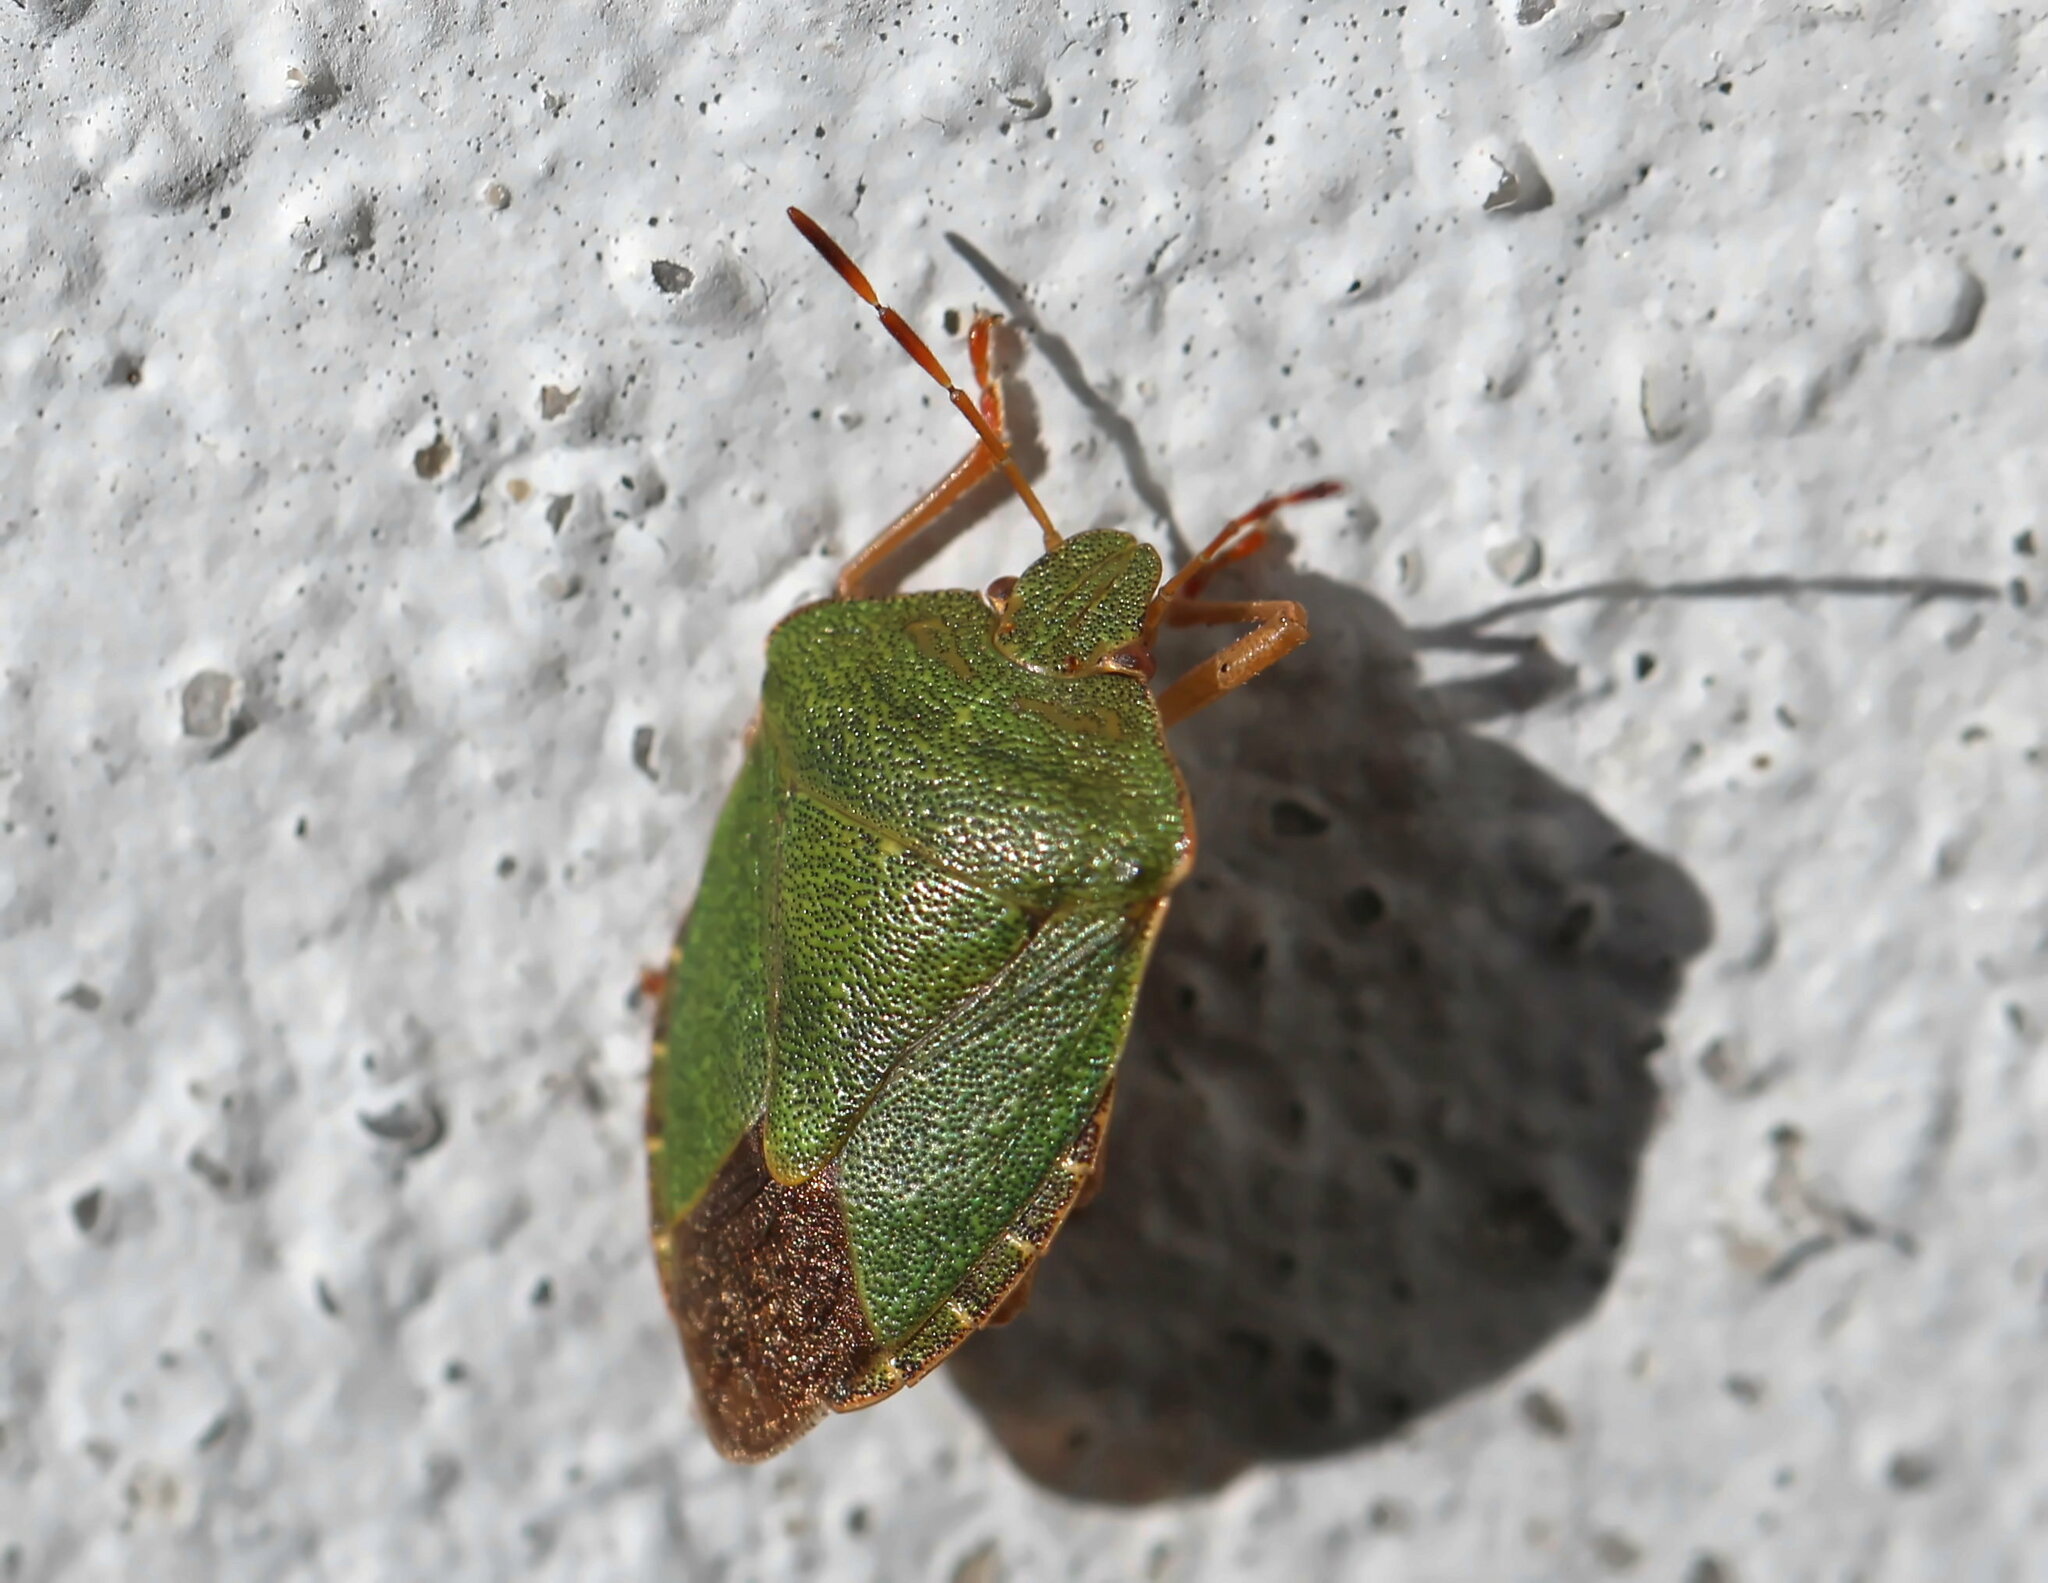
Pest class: stink_bug